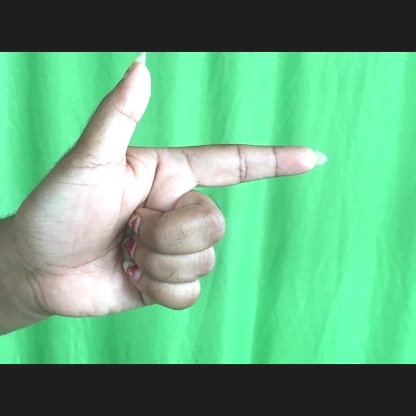
Mudra: Chandrakala